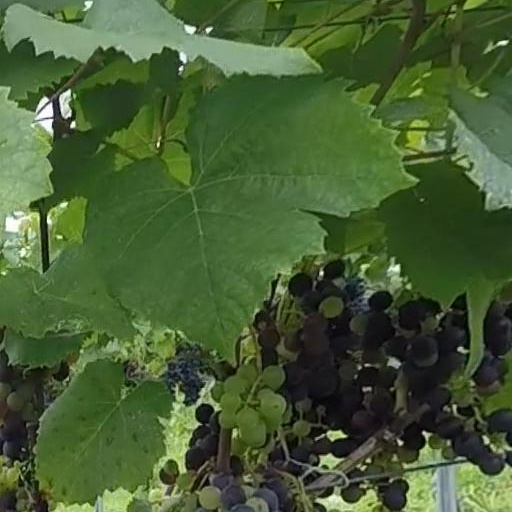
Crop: grape